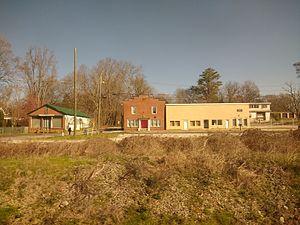
Mableton est une census-designated place du comté de Cobb, en Géorgie. D'après le recensement des États-Unis de 2010, on y compte 37 115 habitants. D'après le Bureau du recensement des États-Unis, elle couvre une superficie de 20,8 mi².